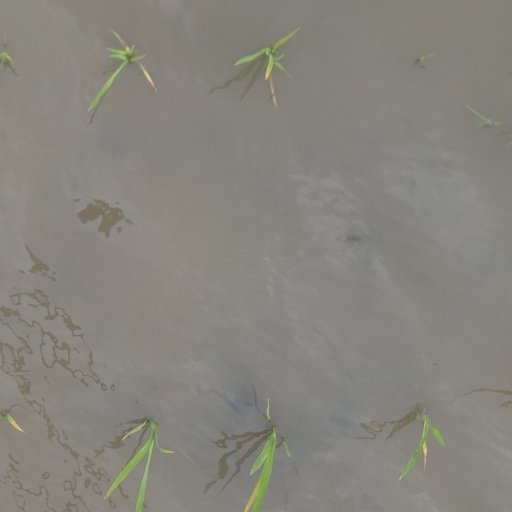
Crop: rice